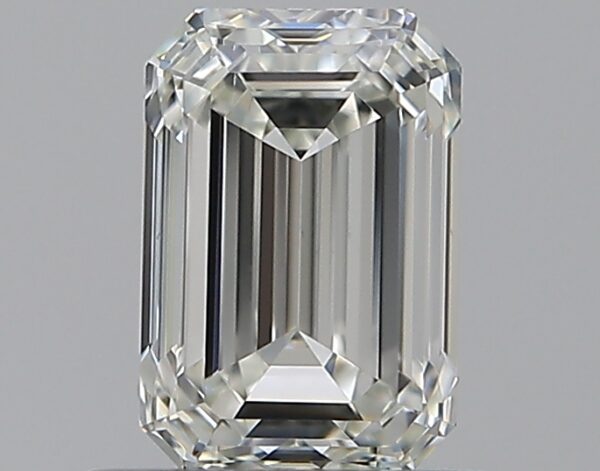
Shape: emerald
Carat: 0.71
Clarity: VS2
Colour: J
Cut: EX
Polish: EX
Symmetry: VG
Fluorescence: N
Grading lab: GIA
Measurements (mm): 6 x 4.02 x 2.77